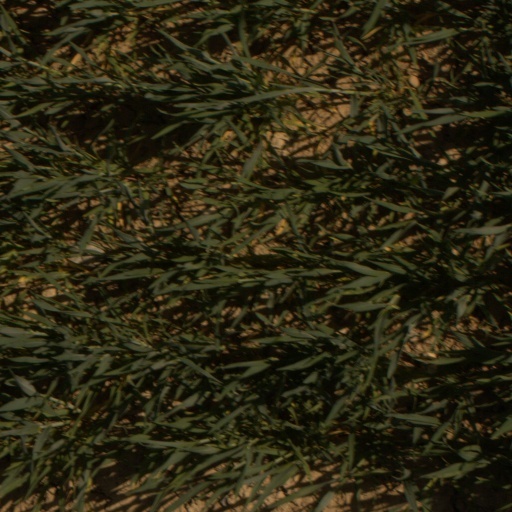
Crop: wheat